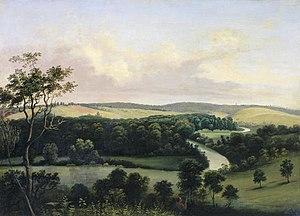
Samuel Marsden Brookes, né le 8 mars 1816 à Newington Green dans le comté du Middlesex en Angleterre et décédé le 31 janvier 1892 à San Francisco dans l'État de la Californie aux États-Unis, est un peintre américain d'origine anglaise. Peintre autodidacte et itinérant à ses débuts, il s'installe à Milwaukee dans l'État du Wisconsin au milieu des années 1840 et devient un important peintre portraitiste et historique, connu notamment pour sa collaboration avec le peintre Thomas H. Stevenson et la Wisconsin Historical Society. En 1862, il déménage à San Francisco dans l'État de la Californie où il devient une importante figure de la vie artistique locale. Ami des peintres Gideon Jacques Denny et Edwin Deakin, il s'illustre alors notamment dans la réalisation de natures mortes.
La guerre de Black Hawk est un bref conflit qui eut lieu en 1832 entre les États-Unis et des Amérindiens conduits par Black Hawk, un chef sauk. La guerre éclate peu après que Black Hawk et un groupe de Sauks, de Mesquakies, et de Kickapous connu sous le nom de British Band traverse le fleuve Mississippi vers l'État américain de l'Illinois en avril 1832. Les motifs de Black Hawk sont ambigus, mais il espérait apparemment éviter une effusion de sang alors qu'ils se réinstallaient sur des terres qui avaient été cédées aux États-Unis dans un traité disputé de 1804.